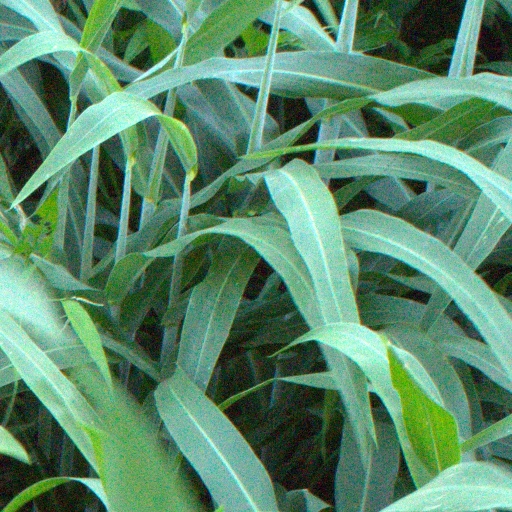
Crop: sorghum